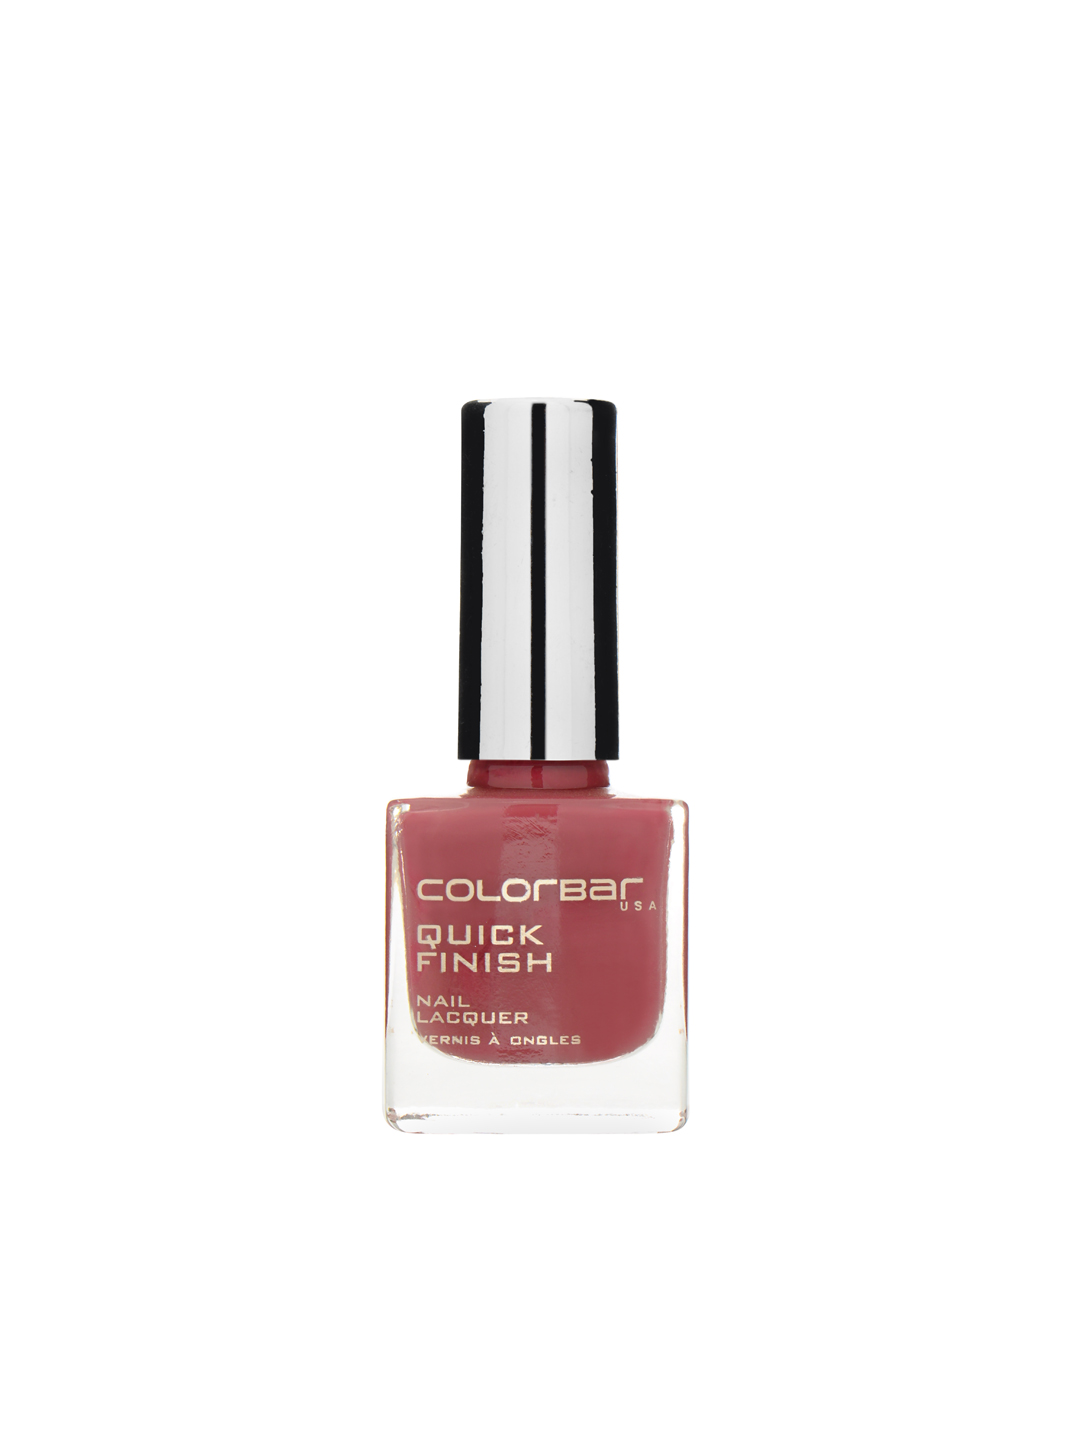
Colorbar Toast to Pink Nail Lacquer 12
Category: Personal Care / Nails / Nail Polish
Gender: Women
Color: Pink
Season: Spring 2017
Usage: Casual